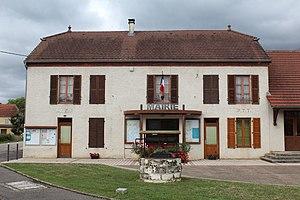
Mairie des Hays.
Les Hays est une commune française située dans le département du Jura en région Bourgogne-Franche-Comté.